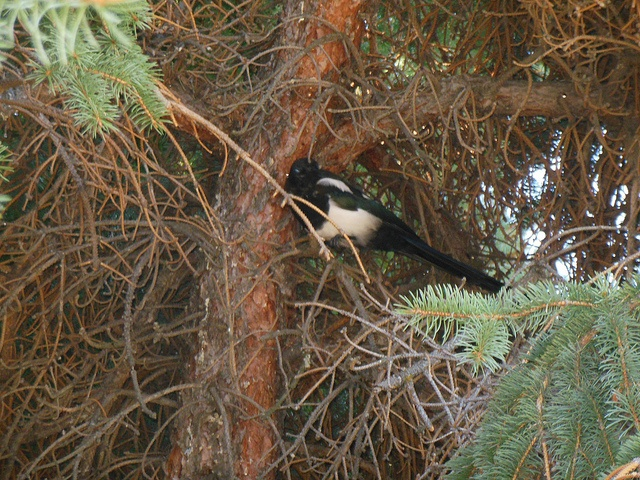
A black and white bird is sitting in a pine tree.
Magpie perching within a tree looking out from above.
A black and white bird sitting on a tree branch.
A bird is sitting high in the tree on the branch
A black and white bird sits in a pine tree.